Geoffrey Hutchinson, Baron Ilford

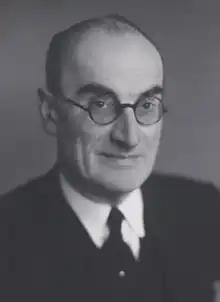

Geoffrey Clegg Hutchinson, Baron Ilford QC, MC, TD (14 October 1893 – 21 August 1974) was a British soldier, a barrister and Conservative Party politician.